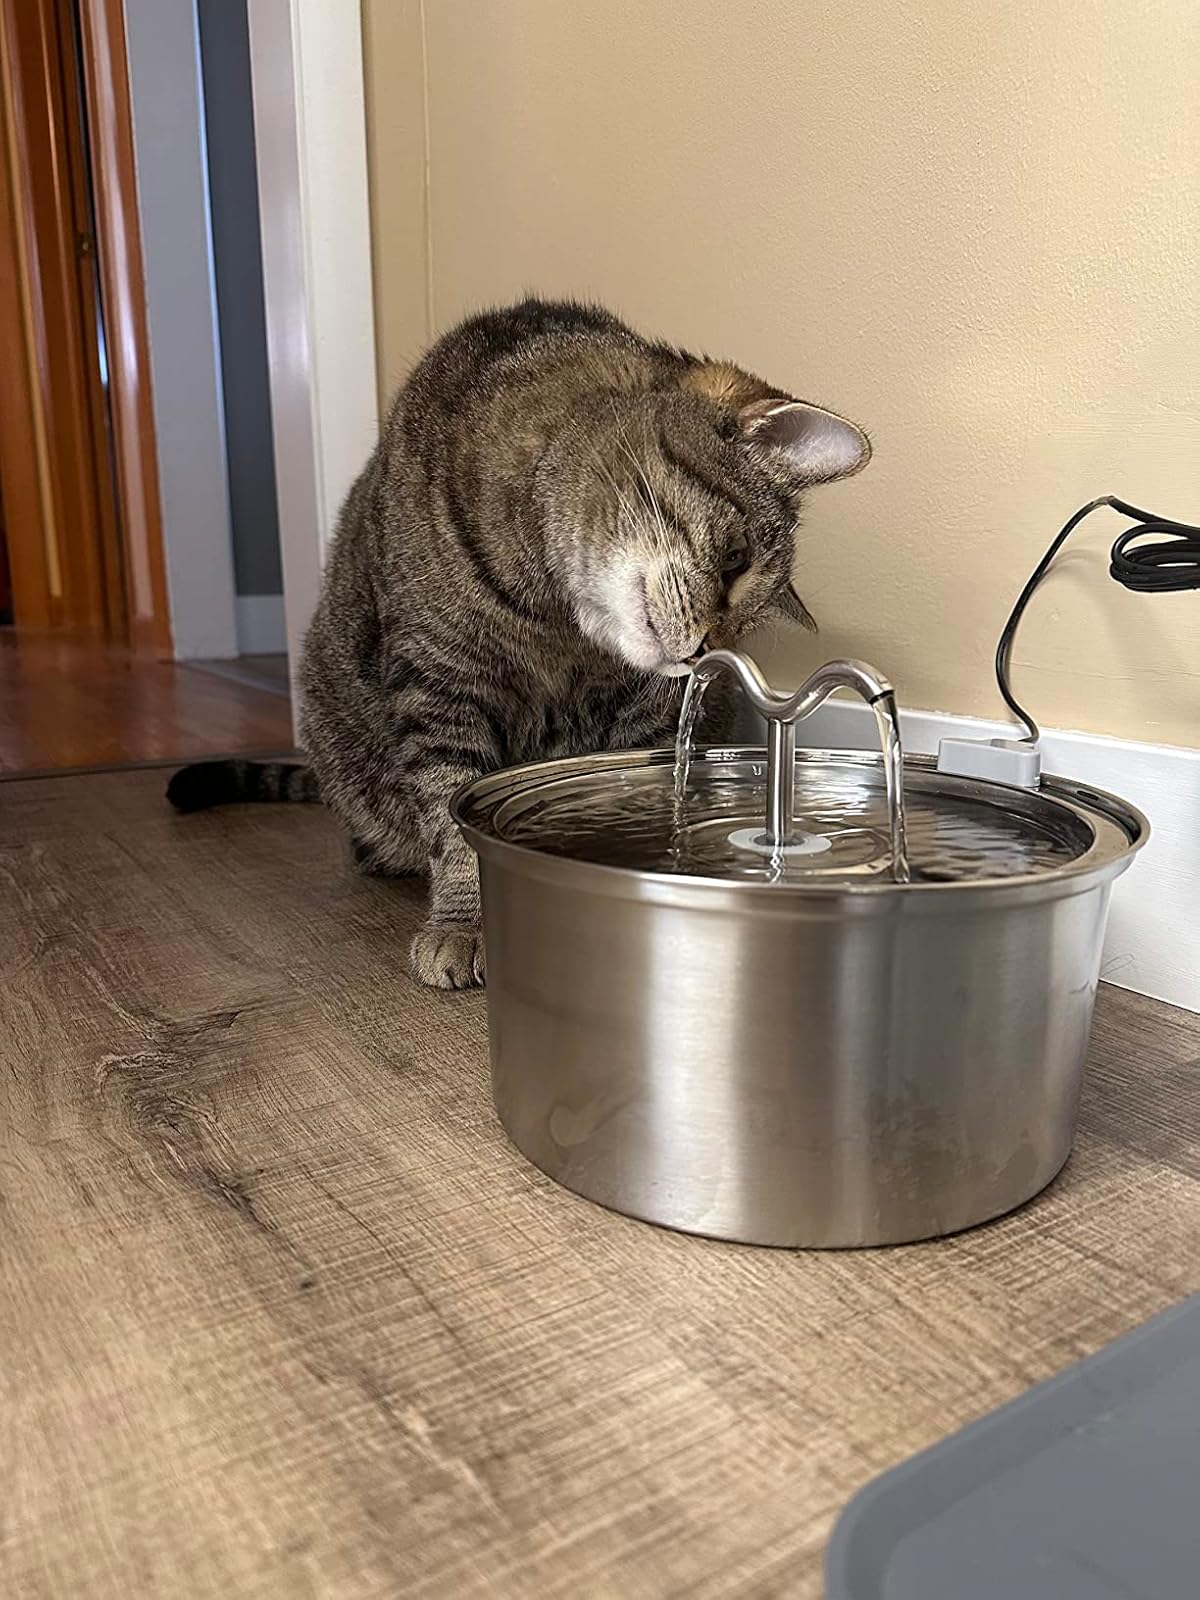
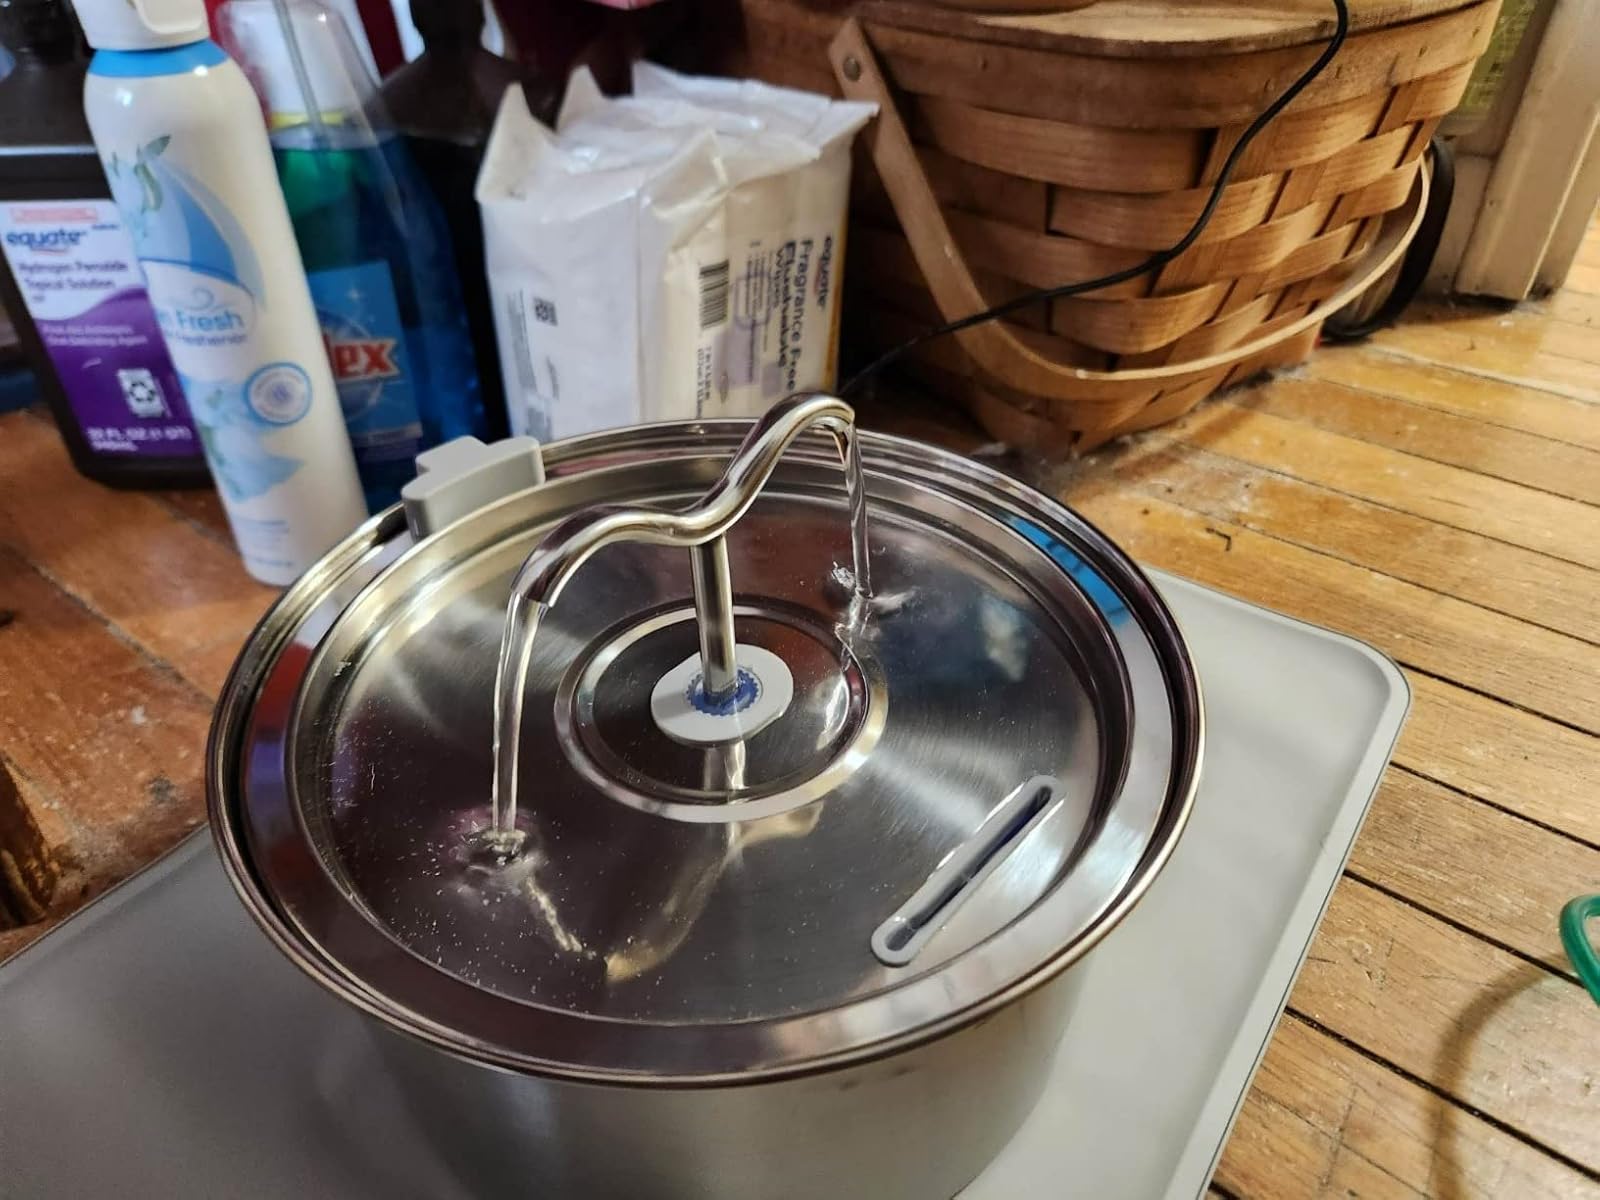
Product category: items_bowl
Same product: yes